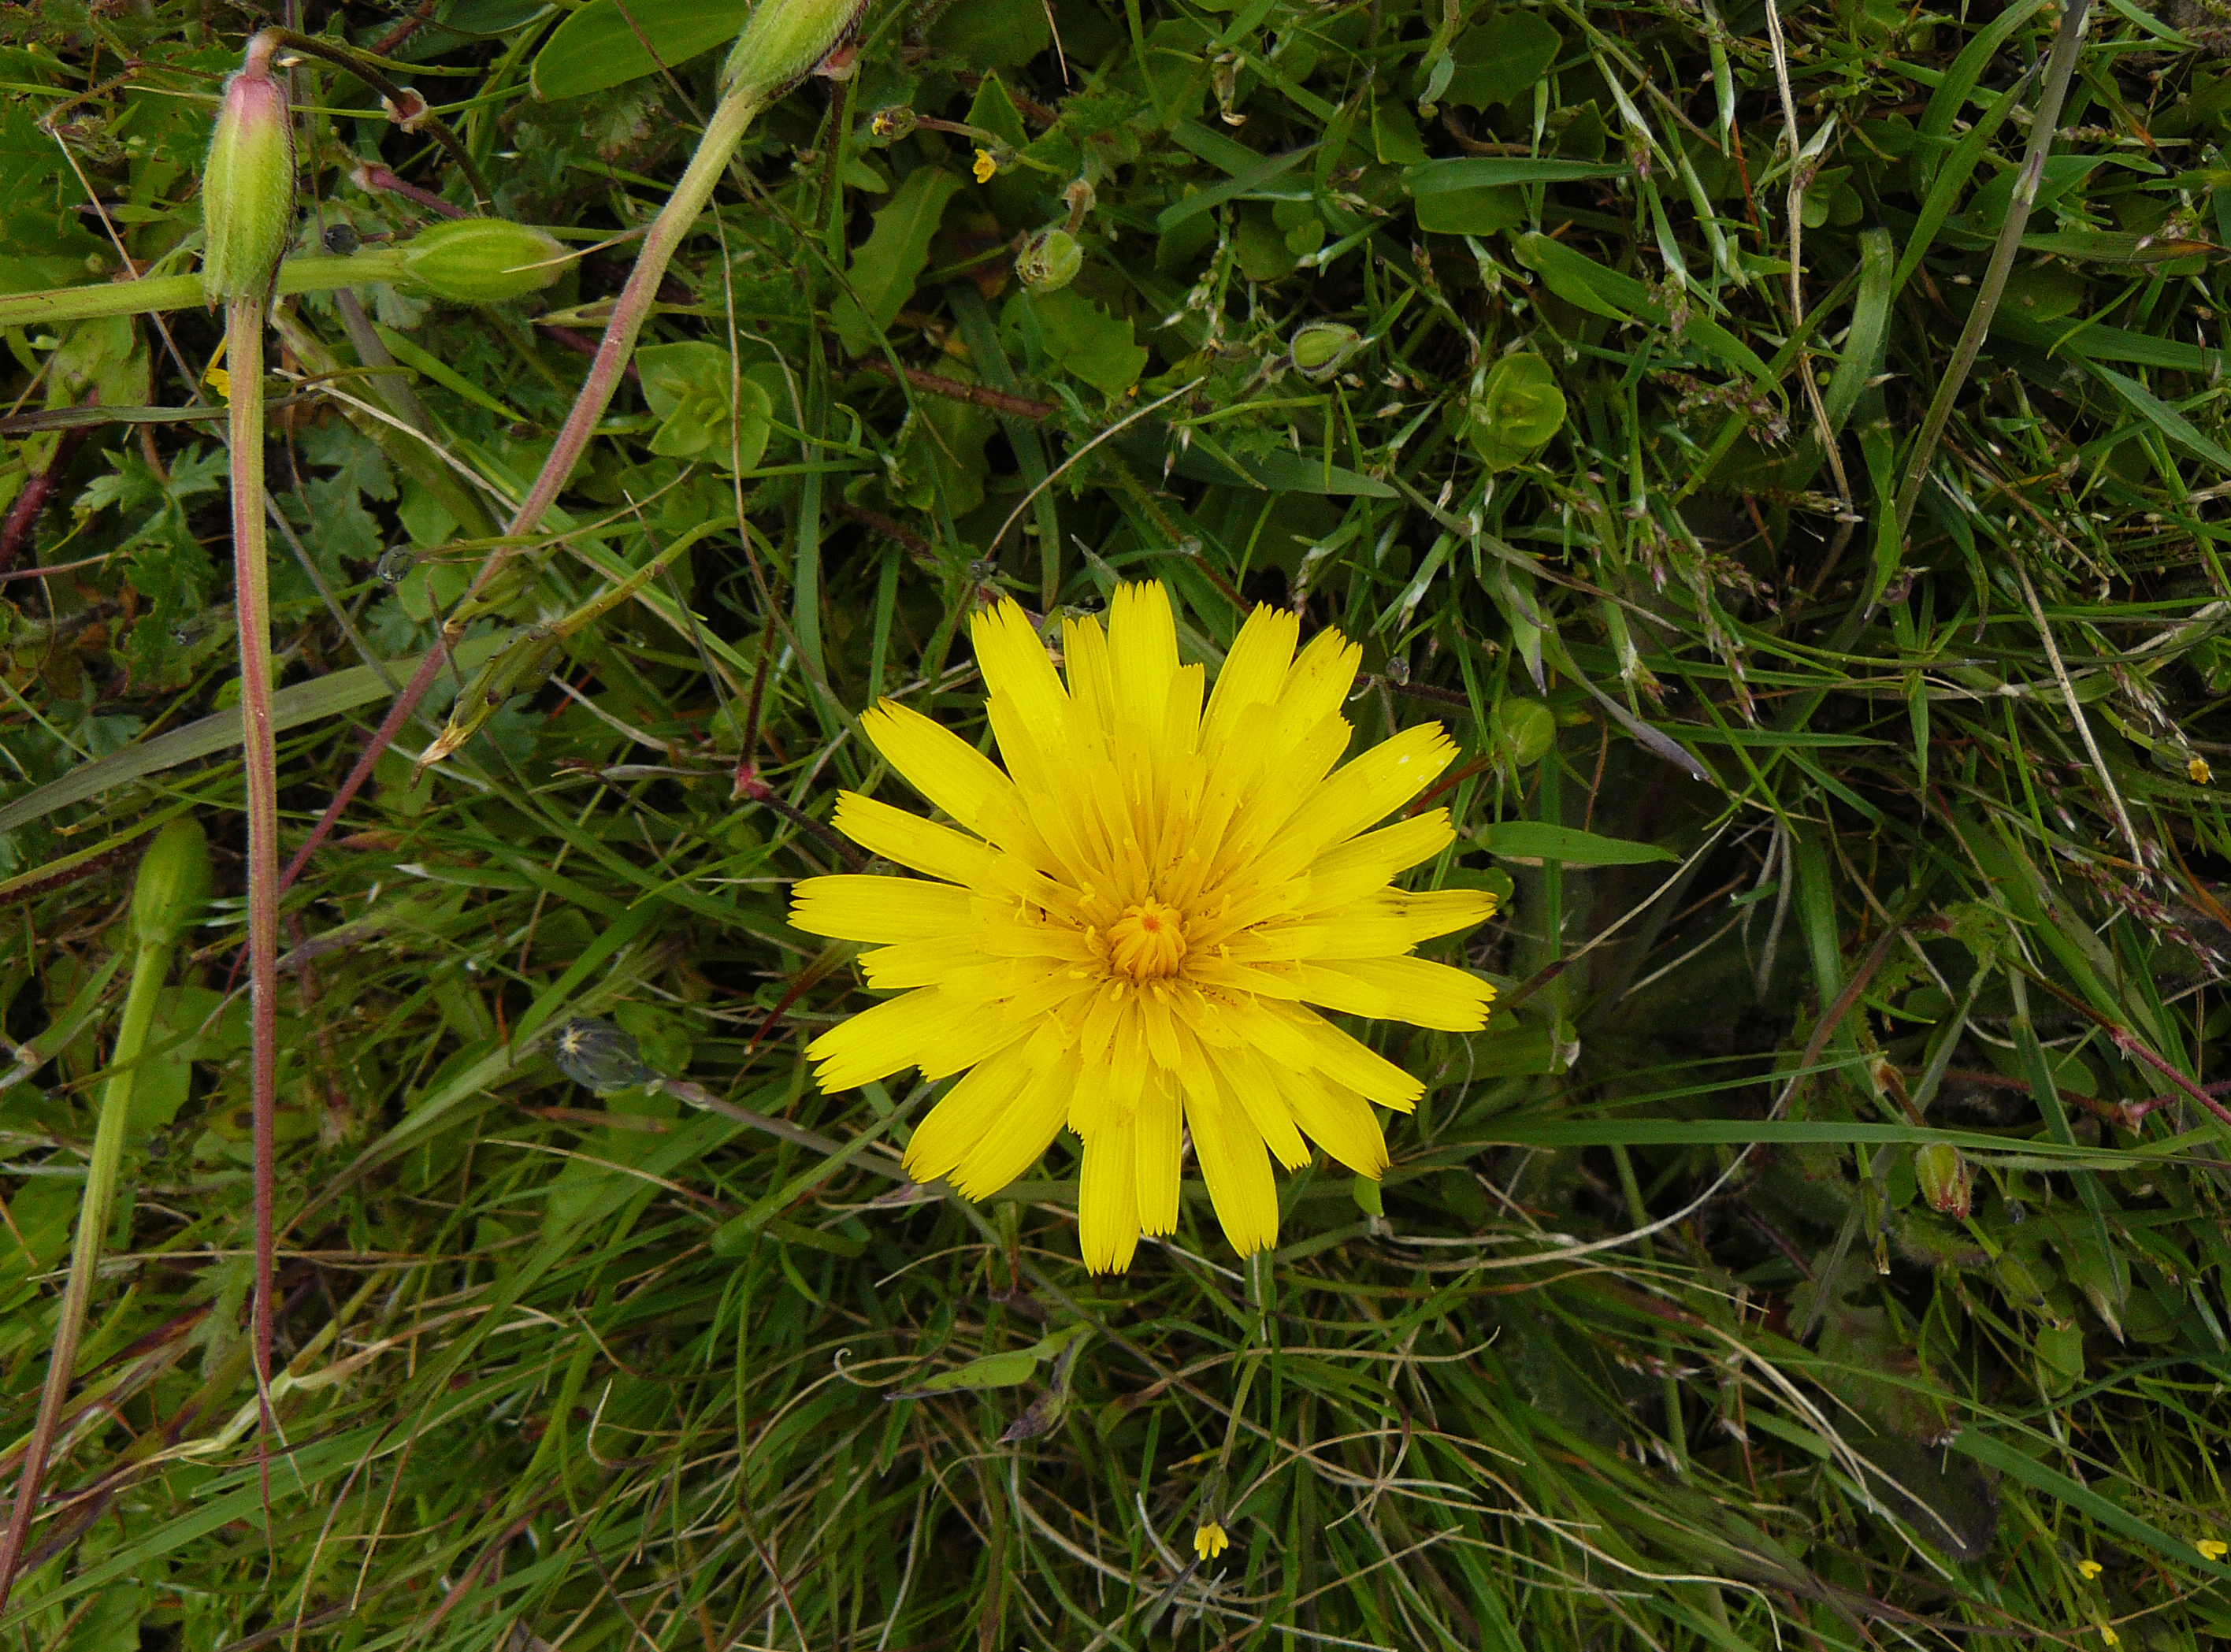
nature, grass, plant, meadow, dandelion, prairie, leaf, flower, petal, daisy, botany, yellow, flora, wildflower, wildflowers, wildflowersofsansimeon, docentjoyce, macro photography, flowering plant, daisy family, grass family, land plant, flatweed